Bellerive, Switzerland

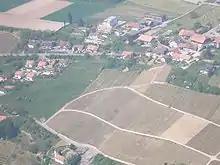
Bellerive

Bellerive has an area, , of . Of this area, or 61.5% is used for agricultural purposes, while or 9.7% is forested. Of the rest of the land, or 23.0% is settled (buildings or roads), or 1.8% is either rivers or lakes and or 1.8% is unproductive land.